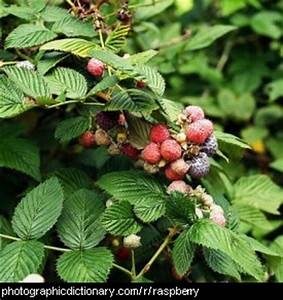
Label: raspberry